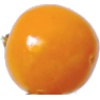
Label: Physalis 1